Balkh

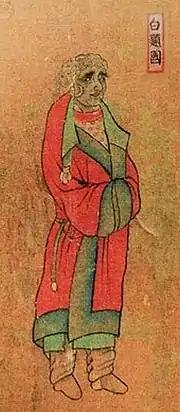
An ambassador from Balkh (白題國 Baitiguo) to the Tang dynasty, Wanghuitu (王會圖), circa 650 CE.

During the 8th century, the Korean monk and traveler Hyecho (704–787 CE) recorded that even after the Arab invasion, the residents of Balkh continued to practice Buddhism and followed a Buddhist king. He noted that the king of Balkh at the time had fled to nearby Badakshan.